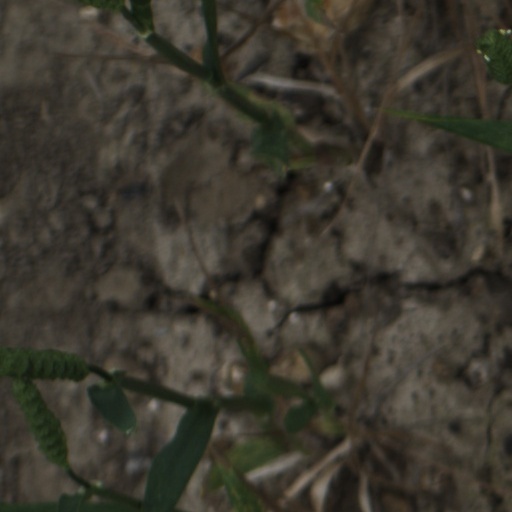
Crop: wheat